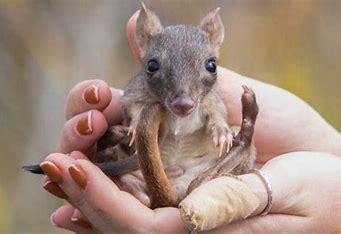
Brand: KangaROOS
Model: 100